47th Naval Fighter Wing

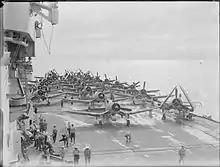
47 Wing on board HMS "Victorious" during the attack against Sigli, Sumatra.

Operations were conducted against targets from July 1944 to January 1945. Operation Crimson involved assaults on airfields located near Sabang, Sumatra. In early August 1944, 1837 squadron was integrated into the 47th Naval Fighter Wing. The squadron boarded HMS "Victorious" to prepare for operations as part of the wing, targeting the Padang airfield as part of Operation Banquet. 1837 Naval Air Squadron was ultimately disbanded on 9 September to facilitate the expansion of 1834 and 1836 Naval Air Squadrons.